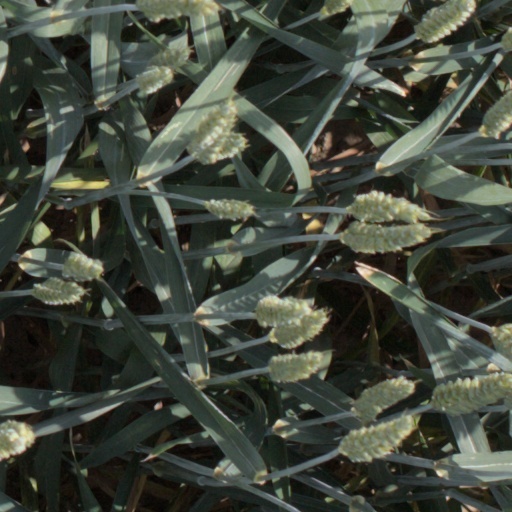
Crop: wheat